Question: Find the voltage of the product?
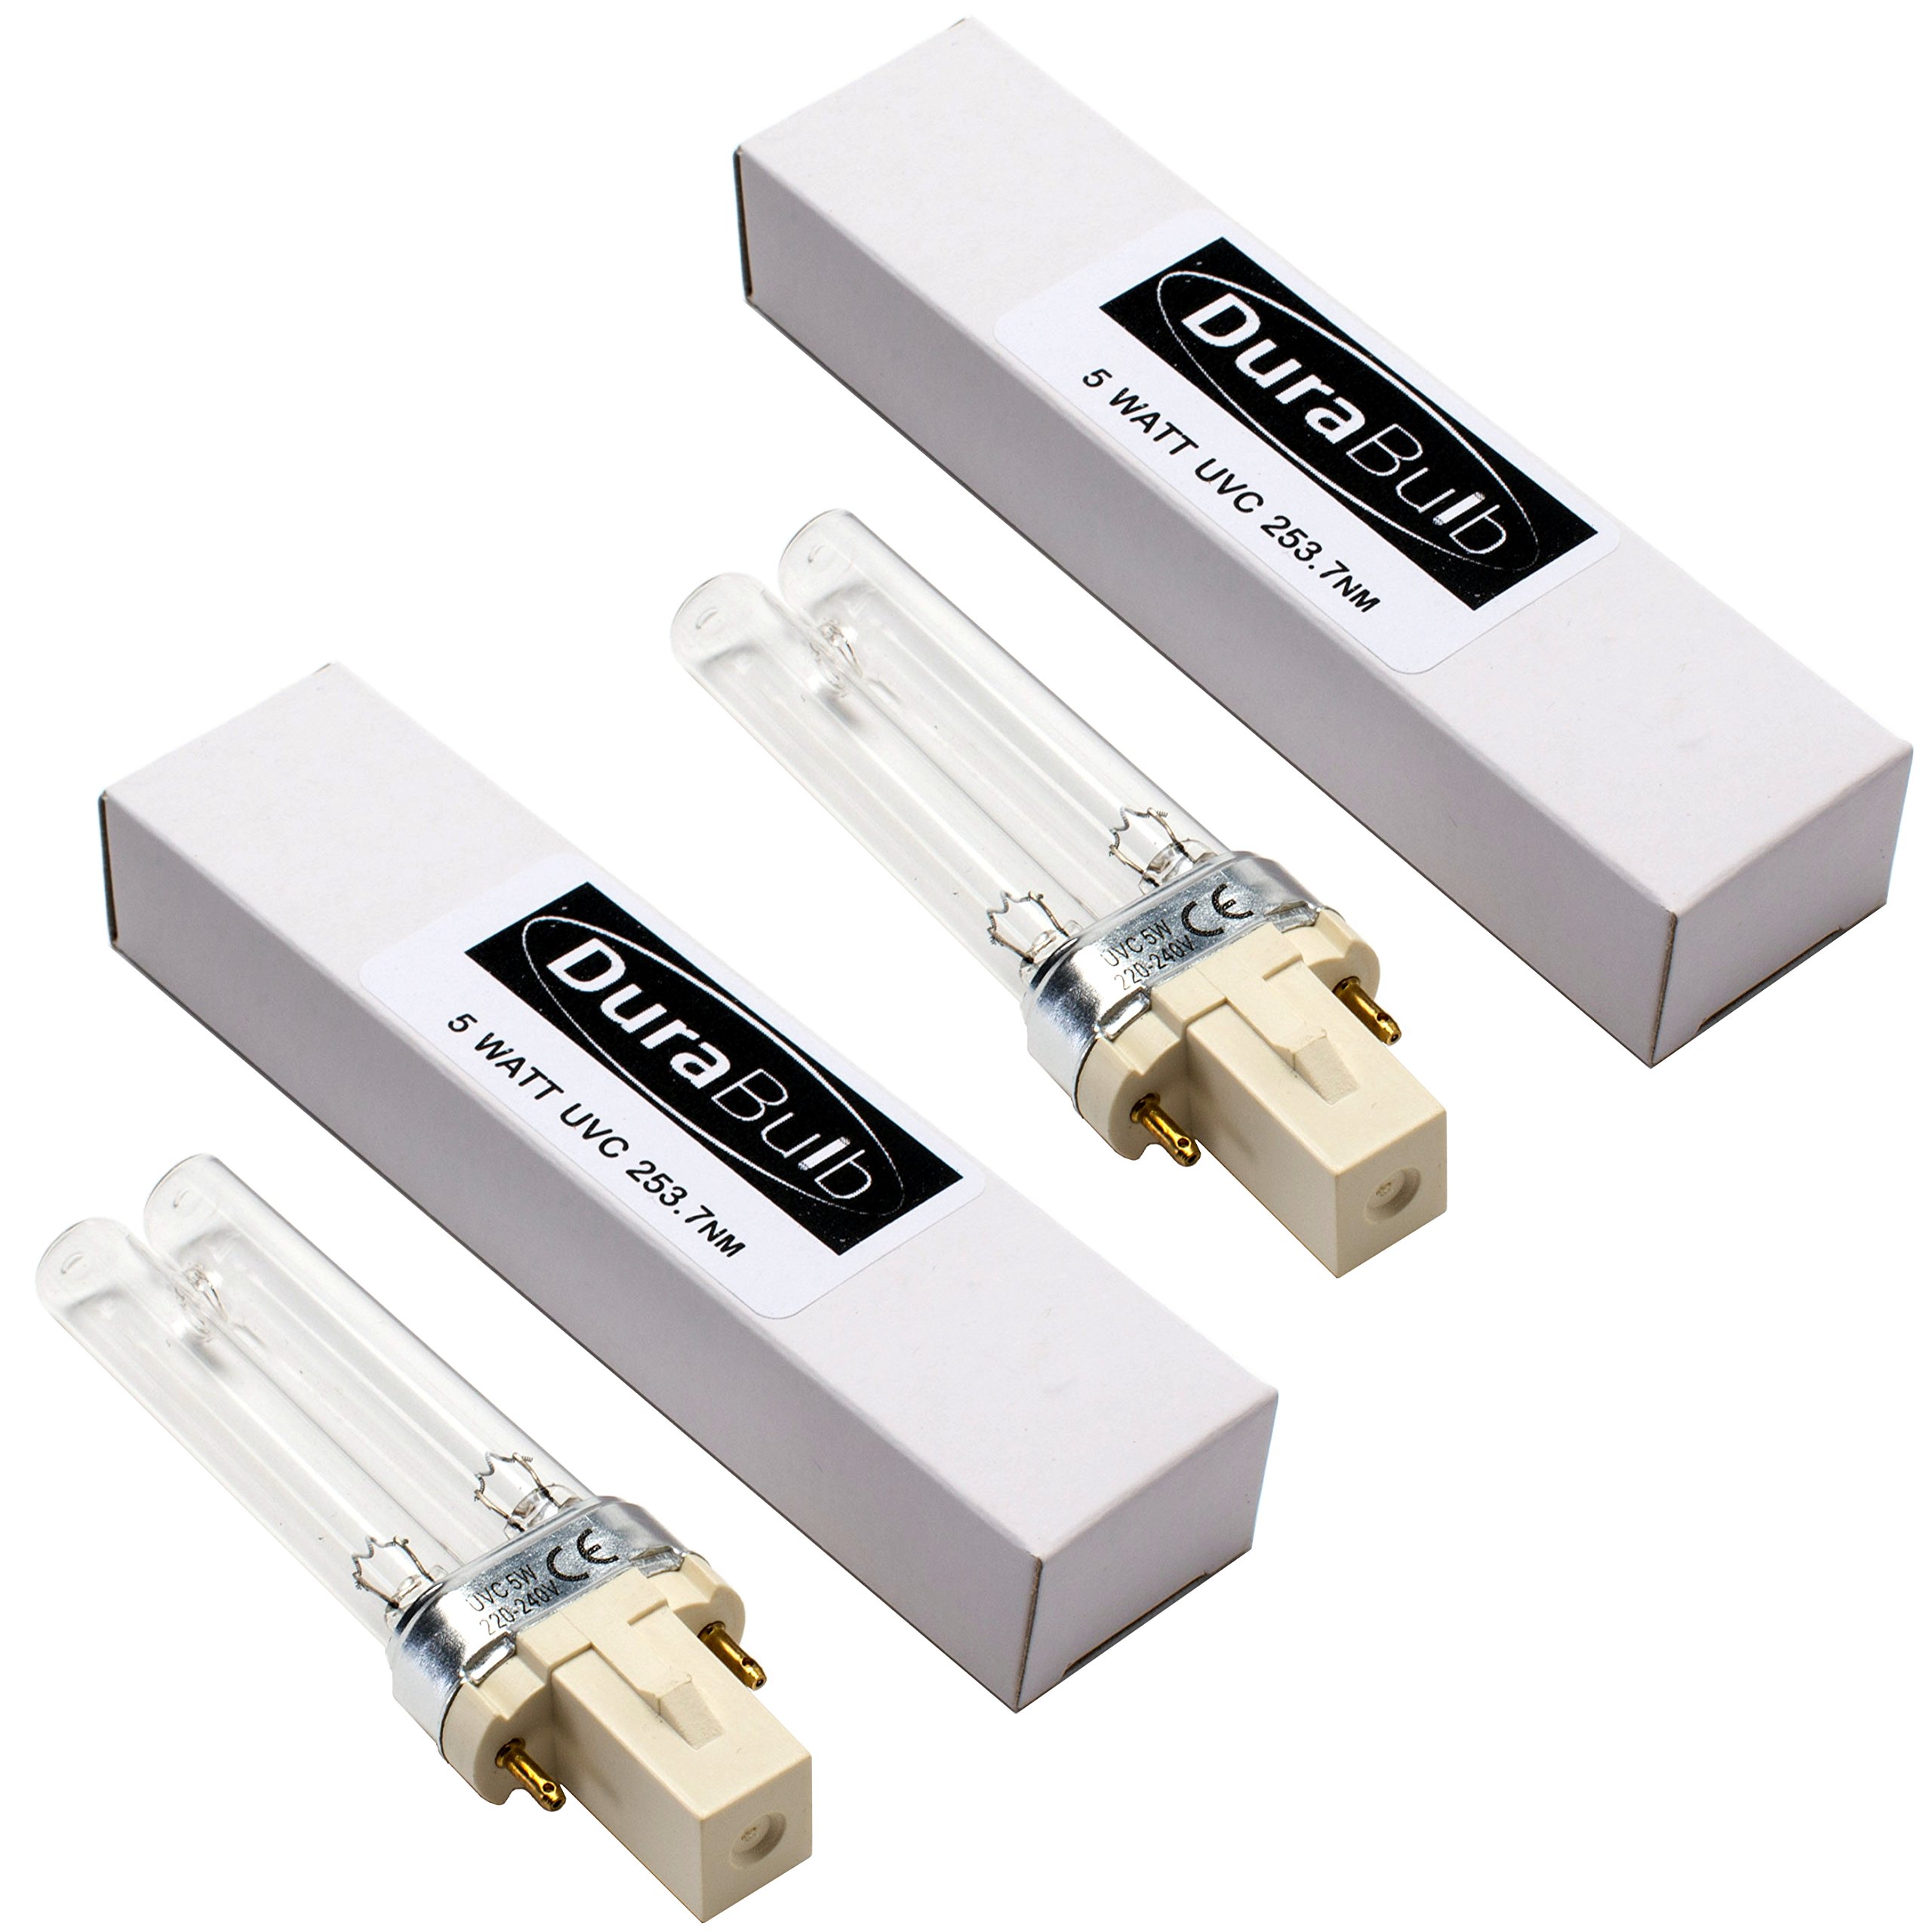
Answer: [220.0, 240.0] volt